Monument to the Unknown Soldier, Baghdad

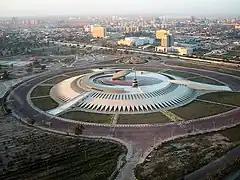

The Monument to the Unknown Soldier is a monument in central Baghdad designed by Italian architect based on a concept by Iraqi sculptor Khaled al-Rahal and constructed between 1979 and 1982. It was dedicated to the martyrs of the Iran–Iraq War. In 1986 the national square of Iraq, Great Celebrations square, was built near the monument, and two other monuments were built close to the square in memory of the martyrs. In 1983, the Al-Shaheed Monument on the River, was opened and in 1989 the newly built Victory Arch became the entrances to the square. The "Unknown Soldier's Monument" represents a traditional shield ("dira'a") dropping from the dying grasp of an Iraqi warrior. The monument also houses an underground museum.